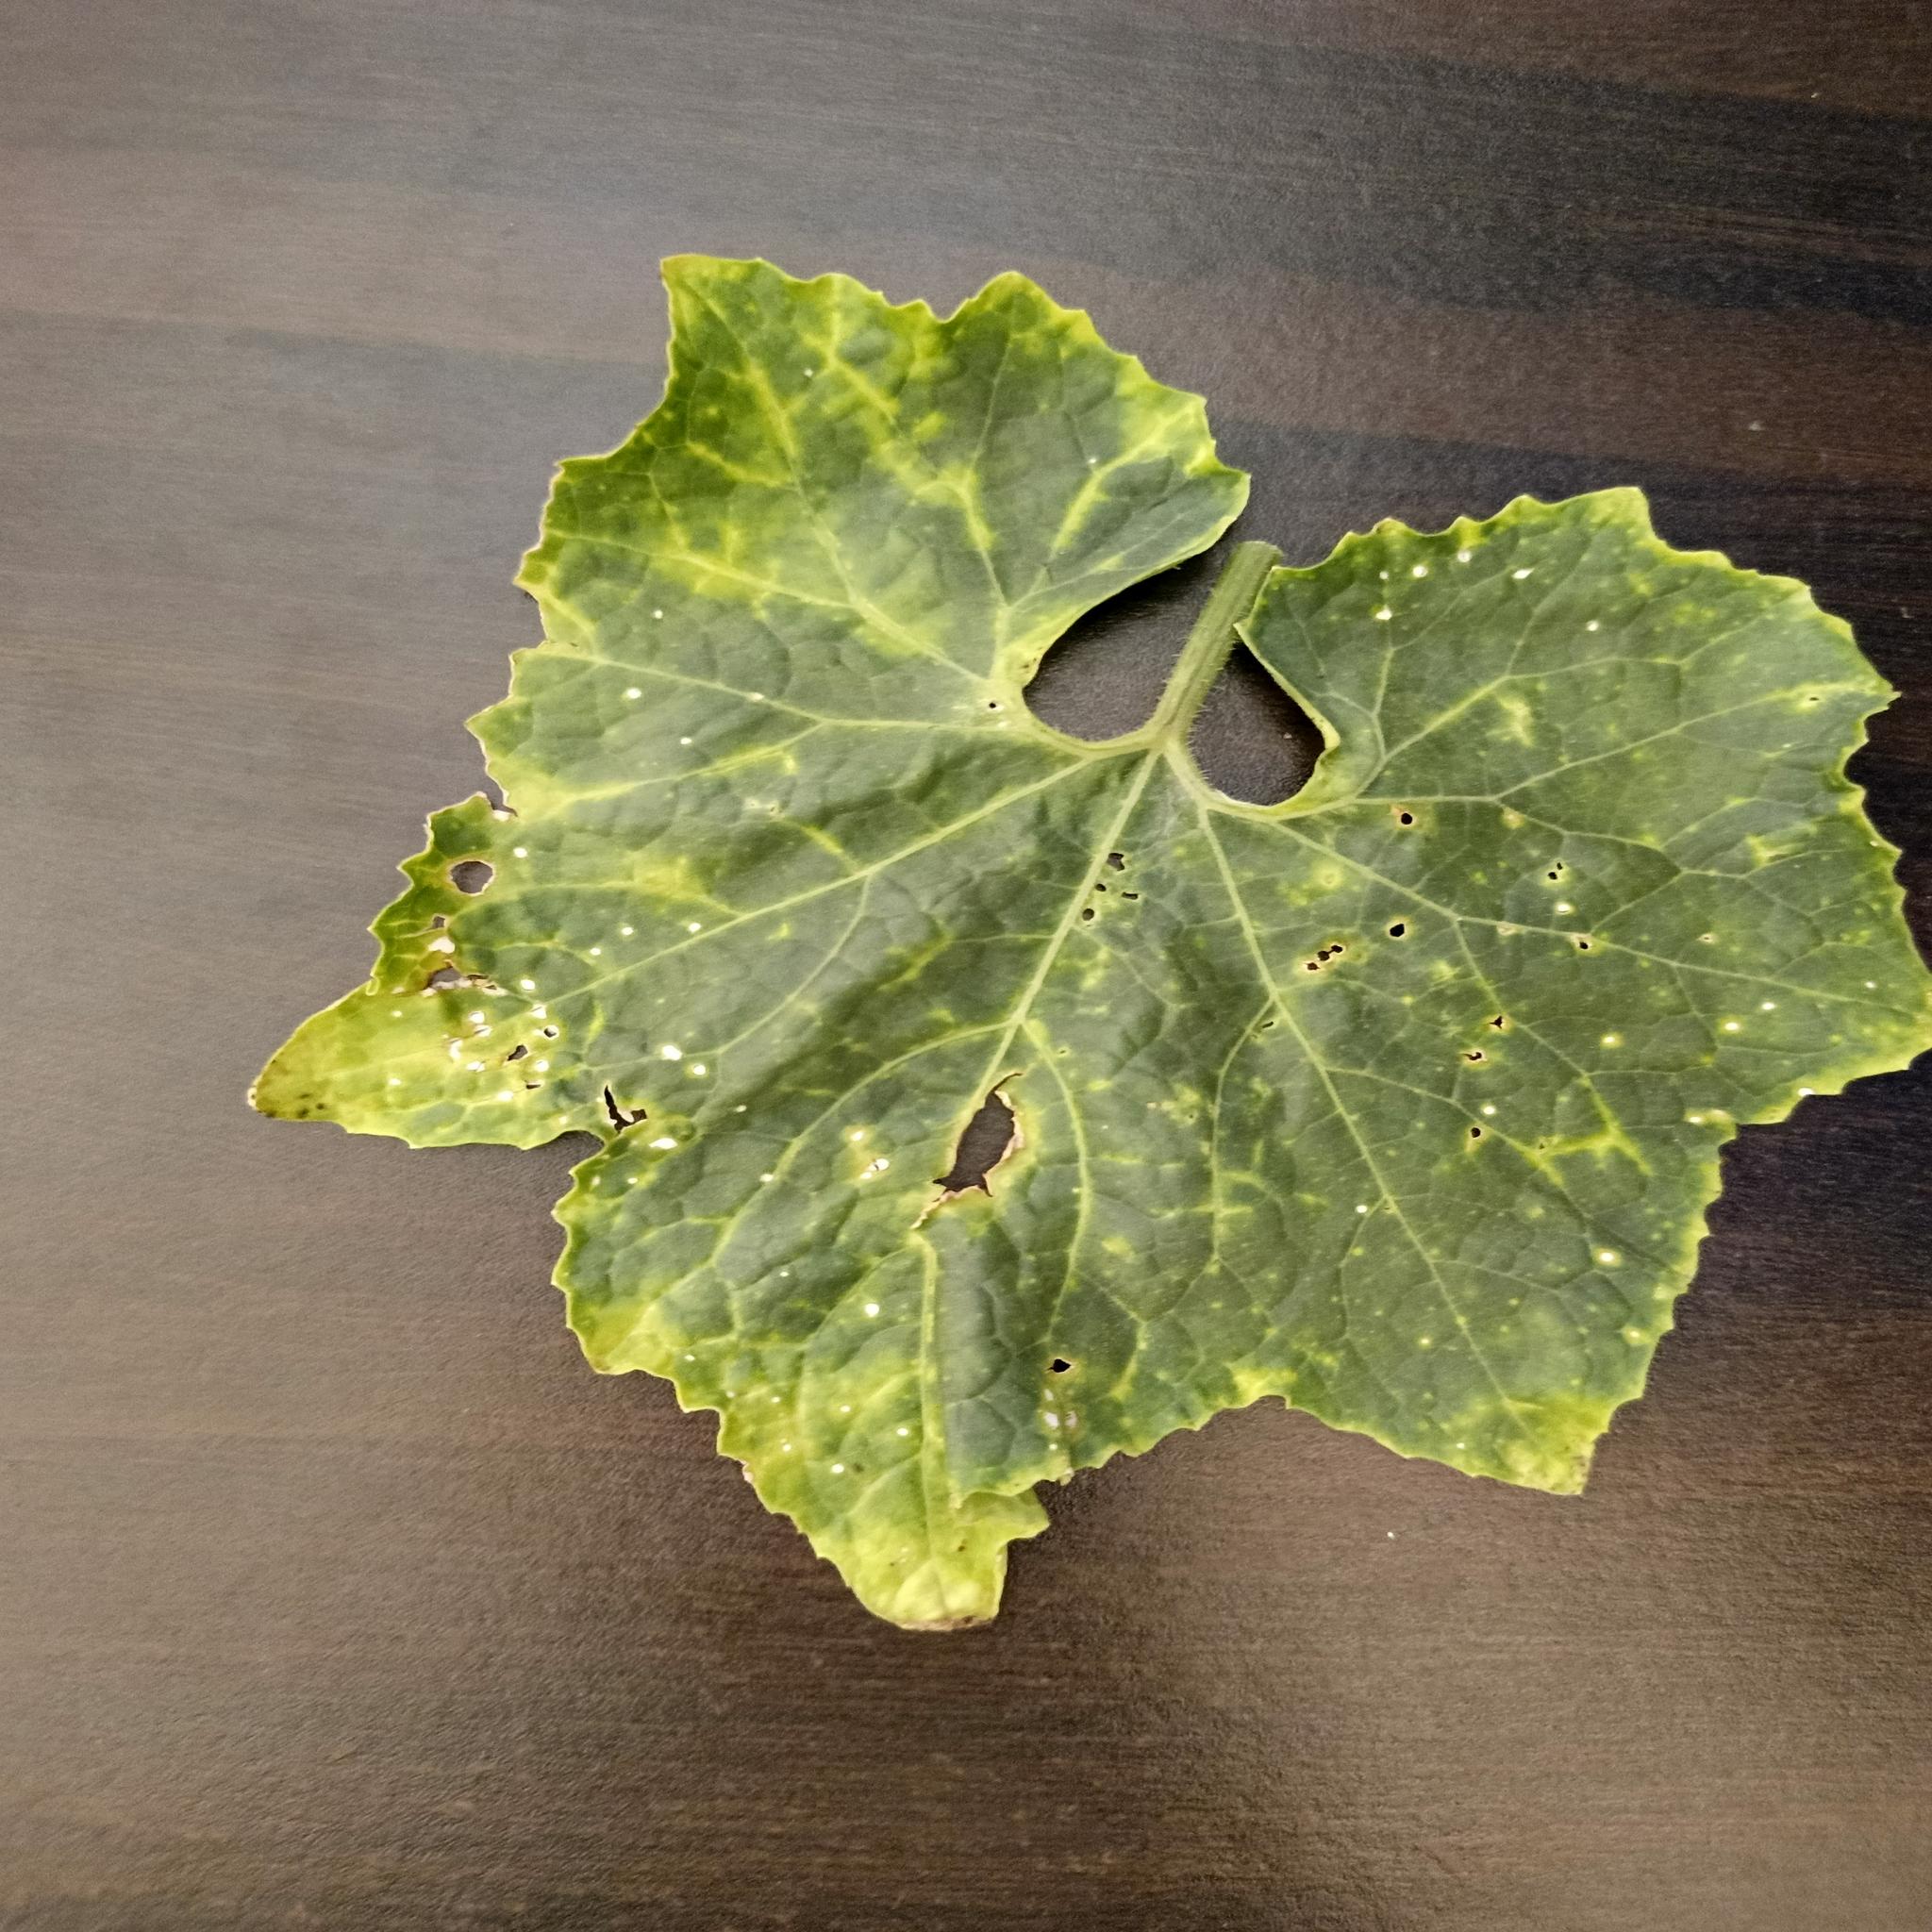
Label: Downy mildew